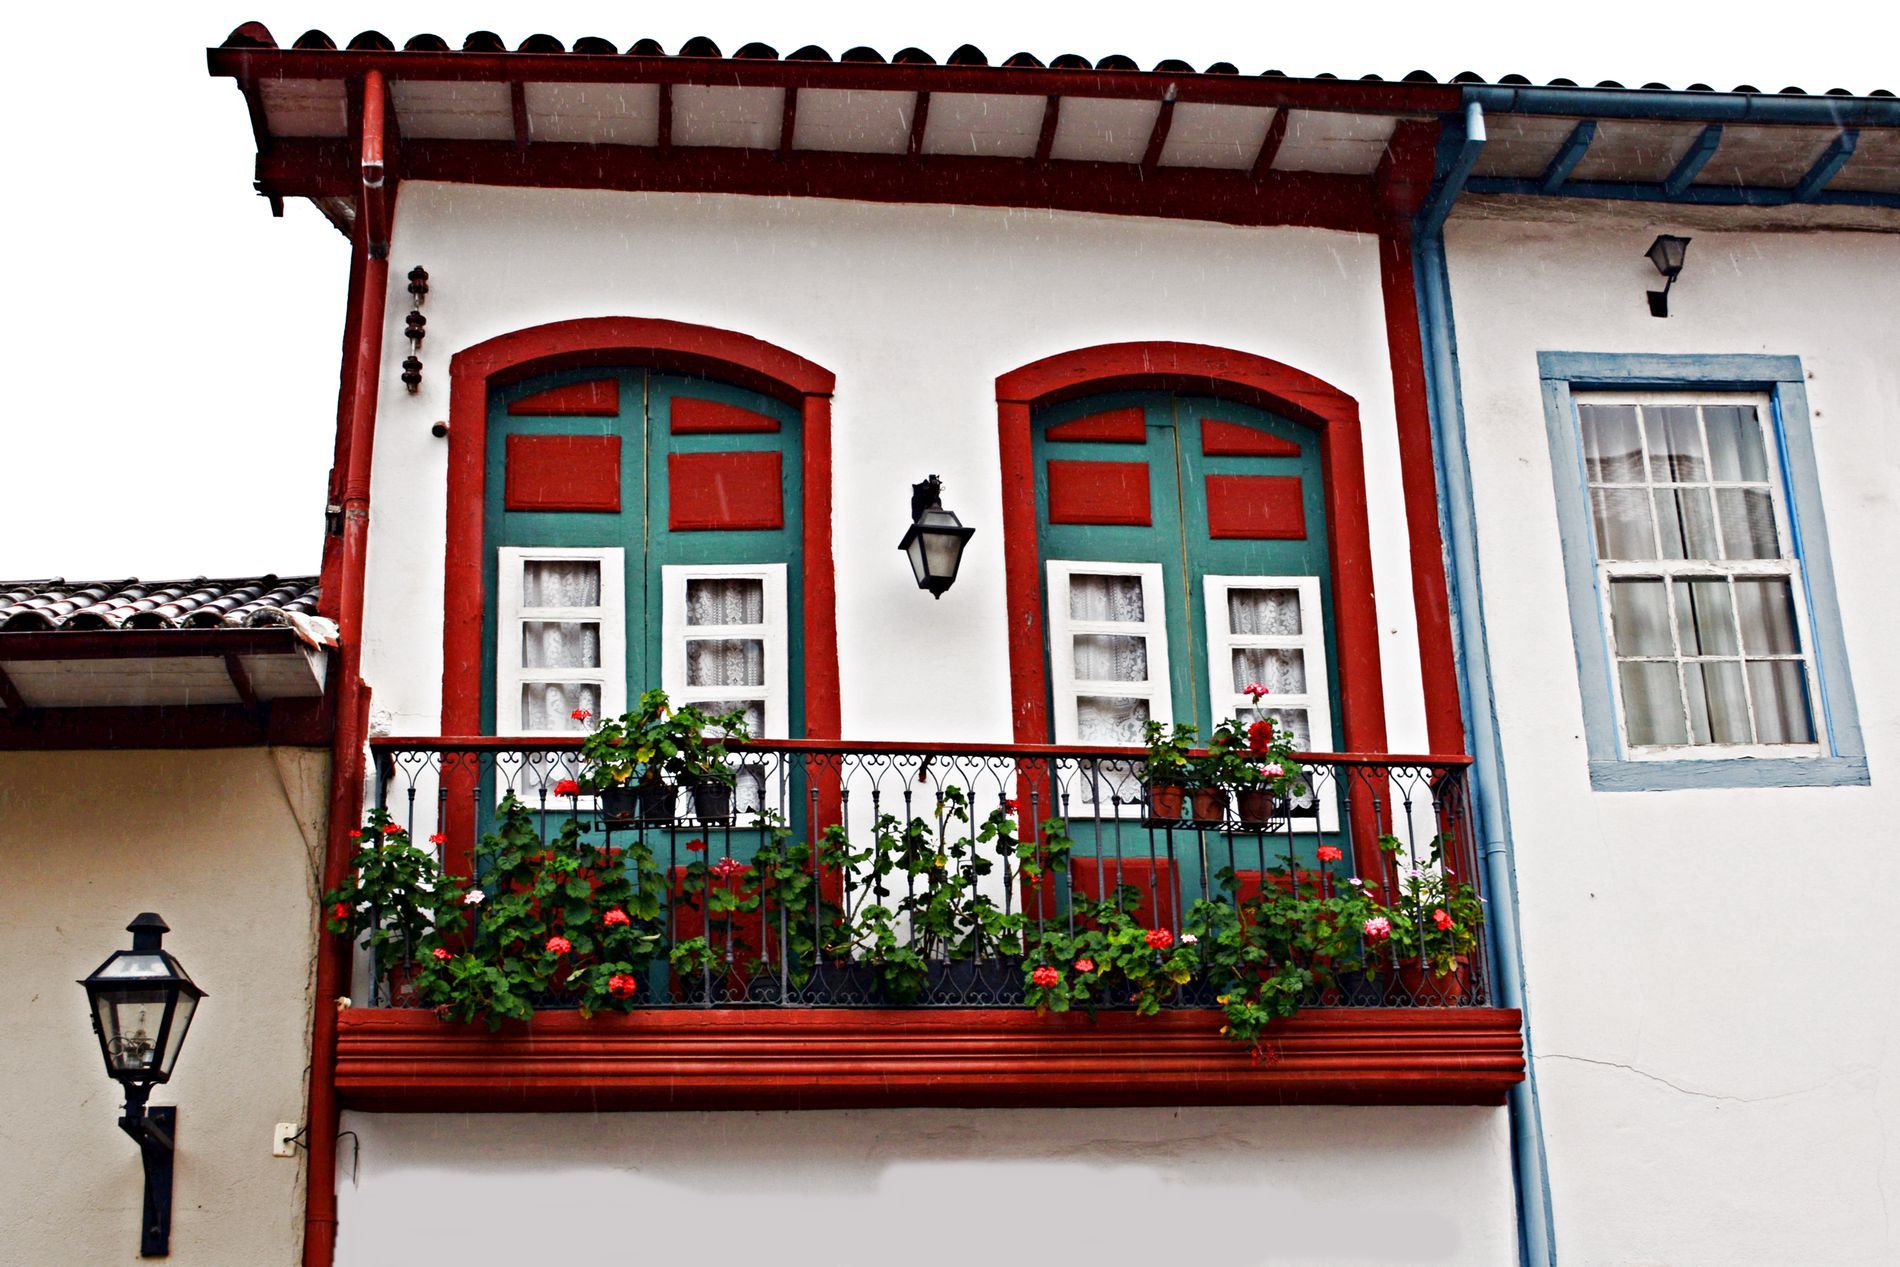
Colourful Balcony with geranium flowers
There are three buildings. The shorter one on the left has a beige wall and a wall lantern. The one in the middle has an ivory wall with a lantern and a balcony decorated with geranium flowers that contains two maroon, green, and white doors. The one on the right, which is seemingly the same height as the middle one, has a wall lantern, a light-blue framed white window, and an ivory wall. The sky is looming in the background.
Shot at eye level, this landscape photograph captures three parts of buildings beneath the sky. The color palette contrasts extravagant maroon, red, and green against light blue and light colors, creating a refreshing atmosphere.
Labels: Architecture, Balcony, Building, Plant, Window, Wall Lantern, Hanging Down Lantern, Balcony Door, Sky, Geranium